Cyclopropane

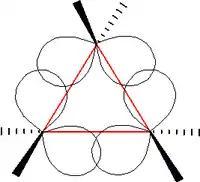
Orbital overlap in the bent bonding model of cyclopropane

The triangular structure of cyclopropane requires the bond angles between carbon-carbon covalent bonds to be 60°. The molecule has D molecular symmetry. The C-C distances are 151 pm versus 153-155 pm.